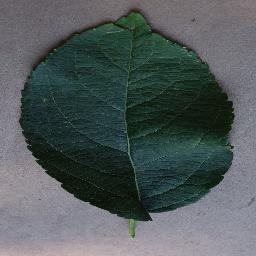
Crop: apple
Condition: healthy